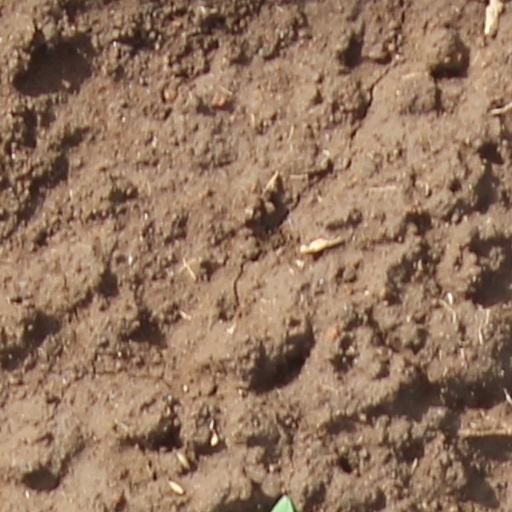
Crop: wheat